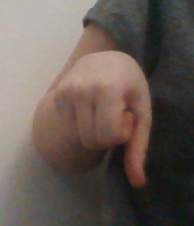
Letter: waw